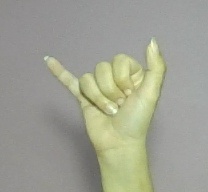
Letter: ya